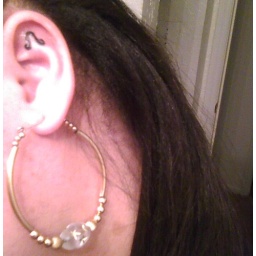
decided to get the leo sign in my ear..something simple yet cute and it wasn't that bad =]